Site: brandenburg
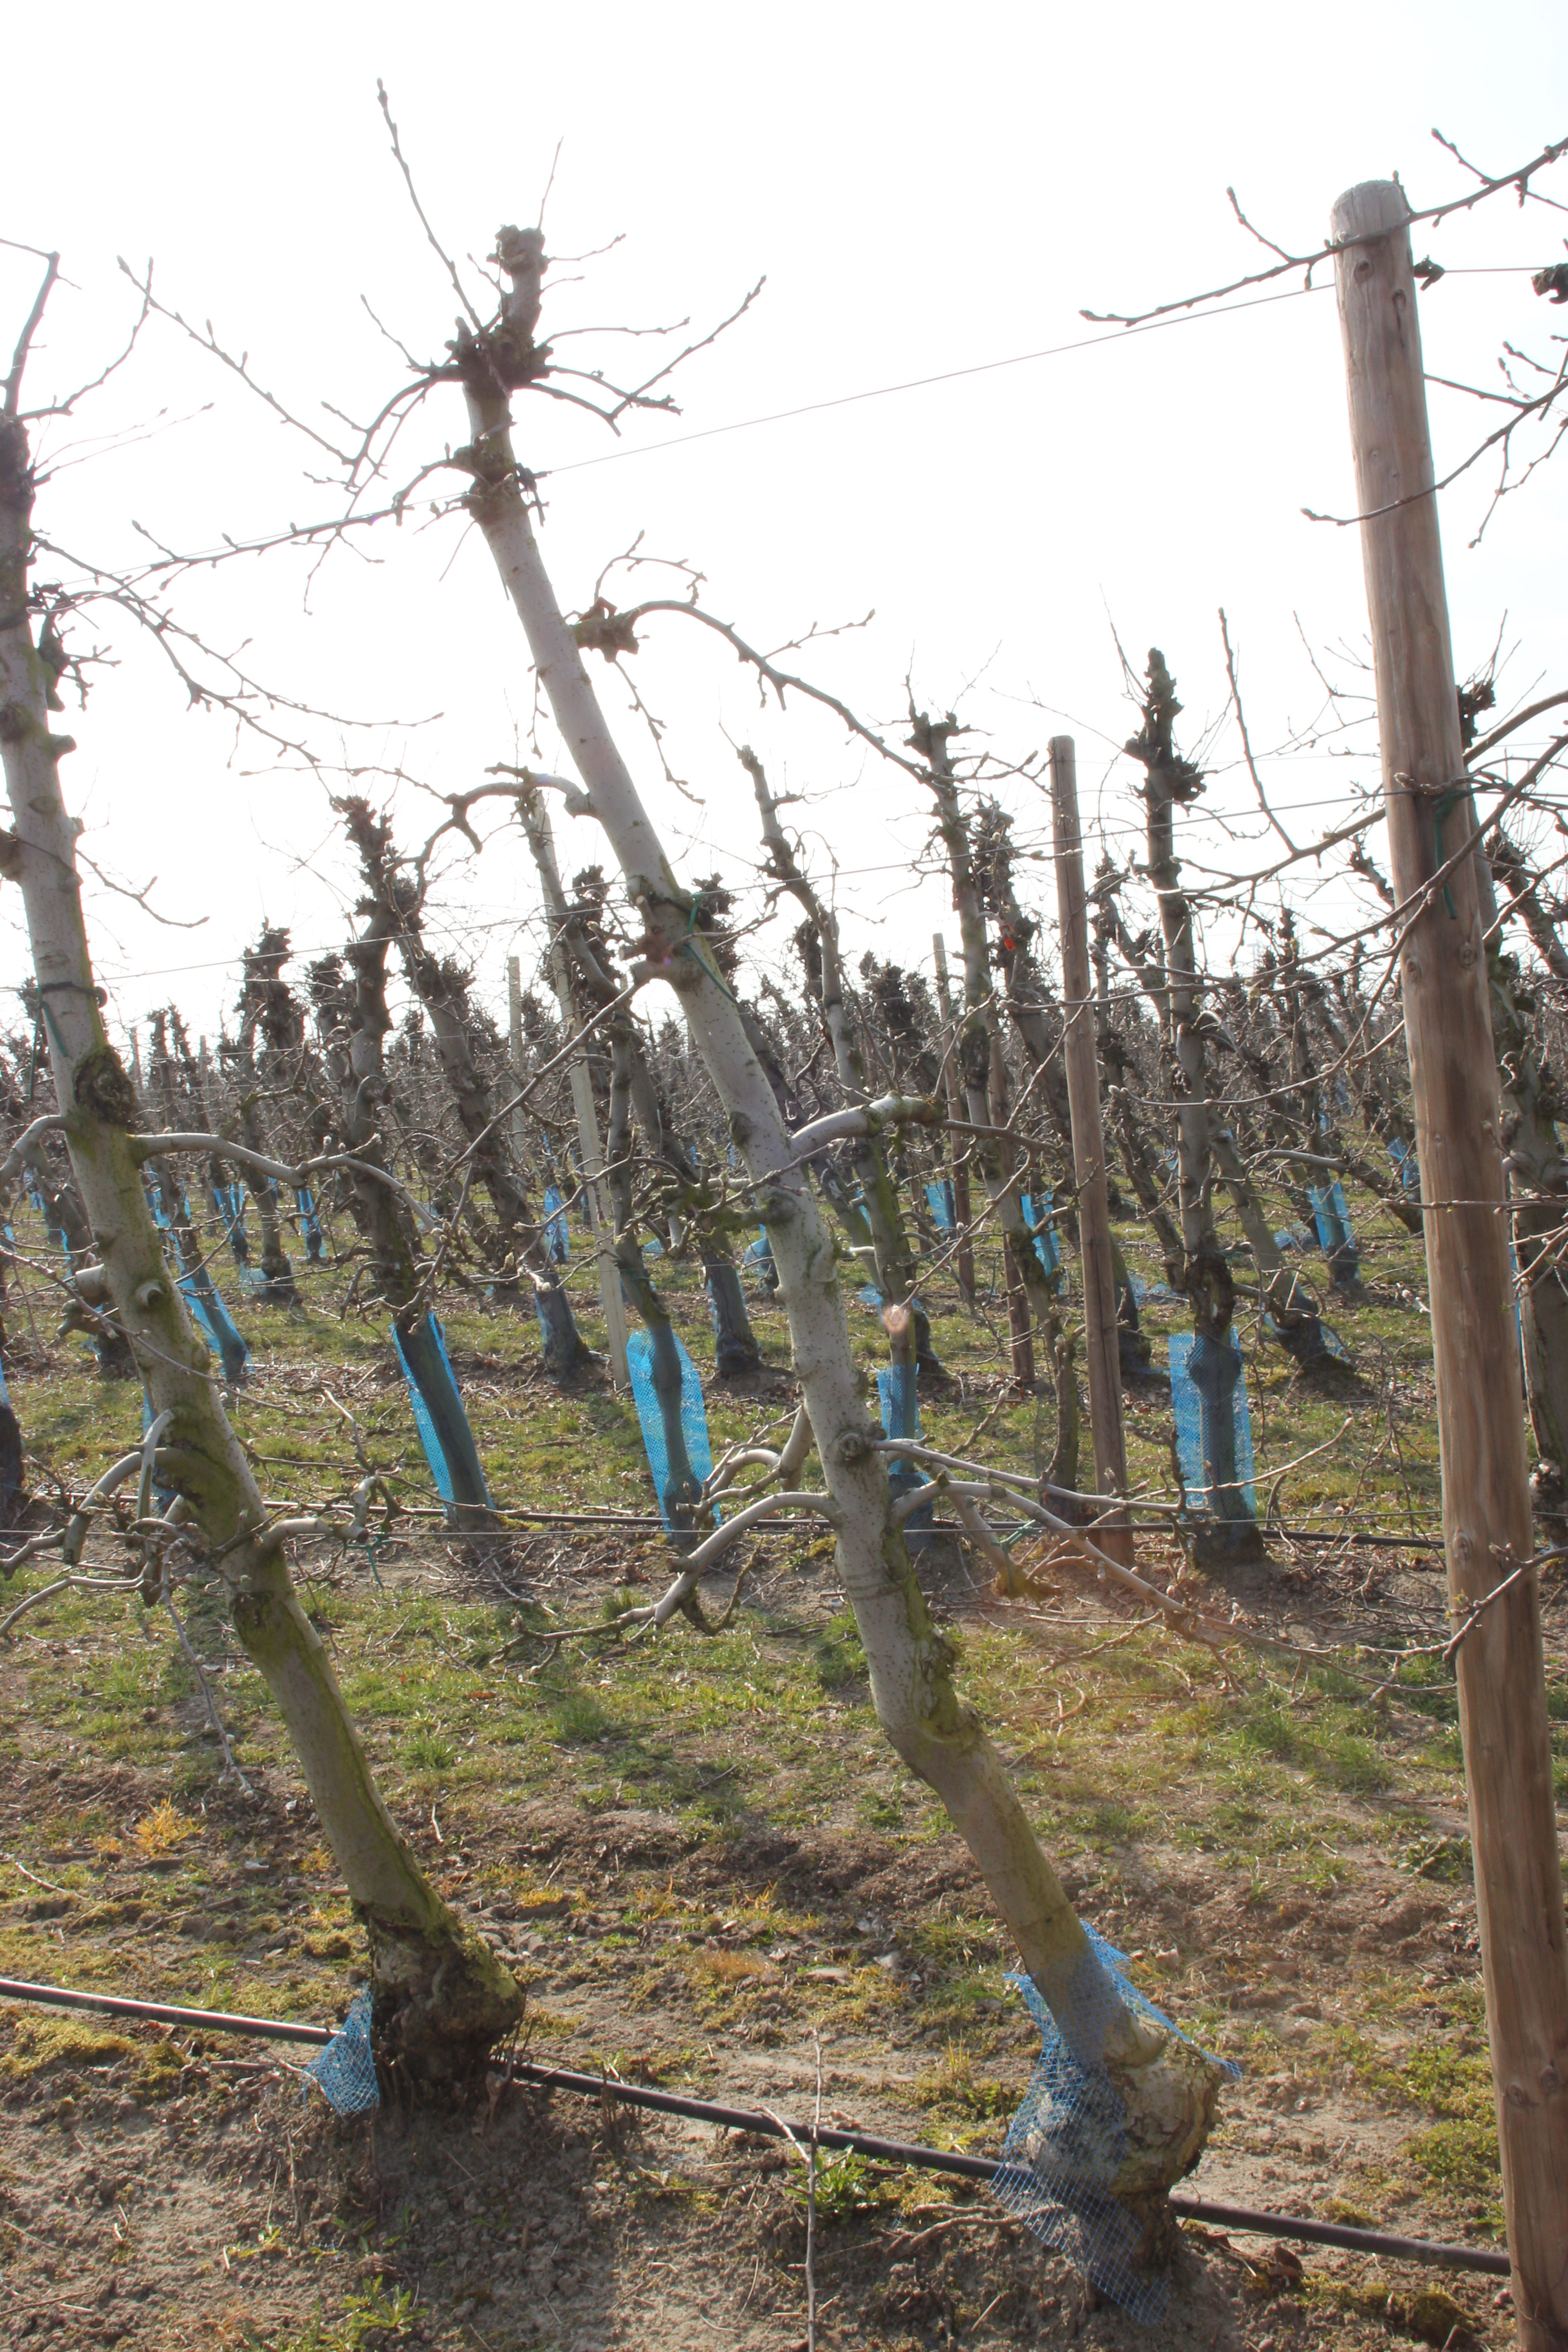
Growth stage (BBCH 03): Bud development